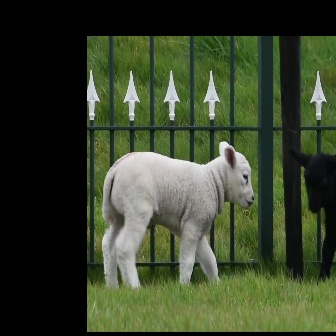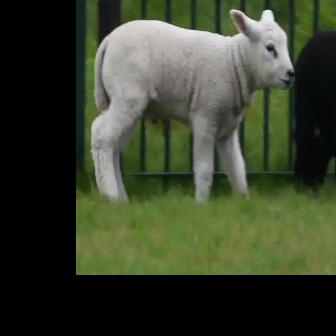
  Please identify the target specified by the bounding box [100,140,254,295] in the first image and locate it in the second image. Return the coordinates in [x_min,y_min,x_max,y_max] format.
Answer: [90,8,295,213]